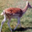
Label: deer